Cora Lily Woodard Aycock

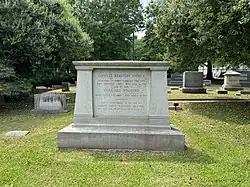
The Aycock tomb in Historic Oakwood Cemetery

Cora Lily Woodard married Charles Brantley Aycock, an attorney, on January 7, 1891. She was his second wife, as he was previously married for eight years to her older sister, Varina Woodard, until her death on July 9, 1889. She became the stepmother of her sister's three children, Ernest Aycock, Charles Brantley Aycock Jr., and Alice Varina Aycock. Cora and Charles later had their own children together: William Benjamin Aycock, Mary Lily Aycock, Connor Woodard Aycock, John Lee Aycock, Louise Rountree Aycock, Frank Daniels Aycock, and Brantley "Charles" Aycock. Her son, Frank, was the first child to be born in the executive mansion.